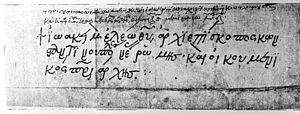
Joachim Iᵉʳ de Constantinople fut deux fois patriarche de Constantinople en alternance avec son prédécesseur et son successeur :